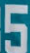
Number: 5